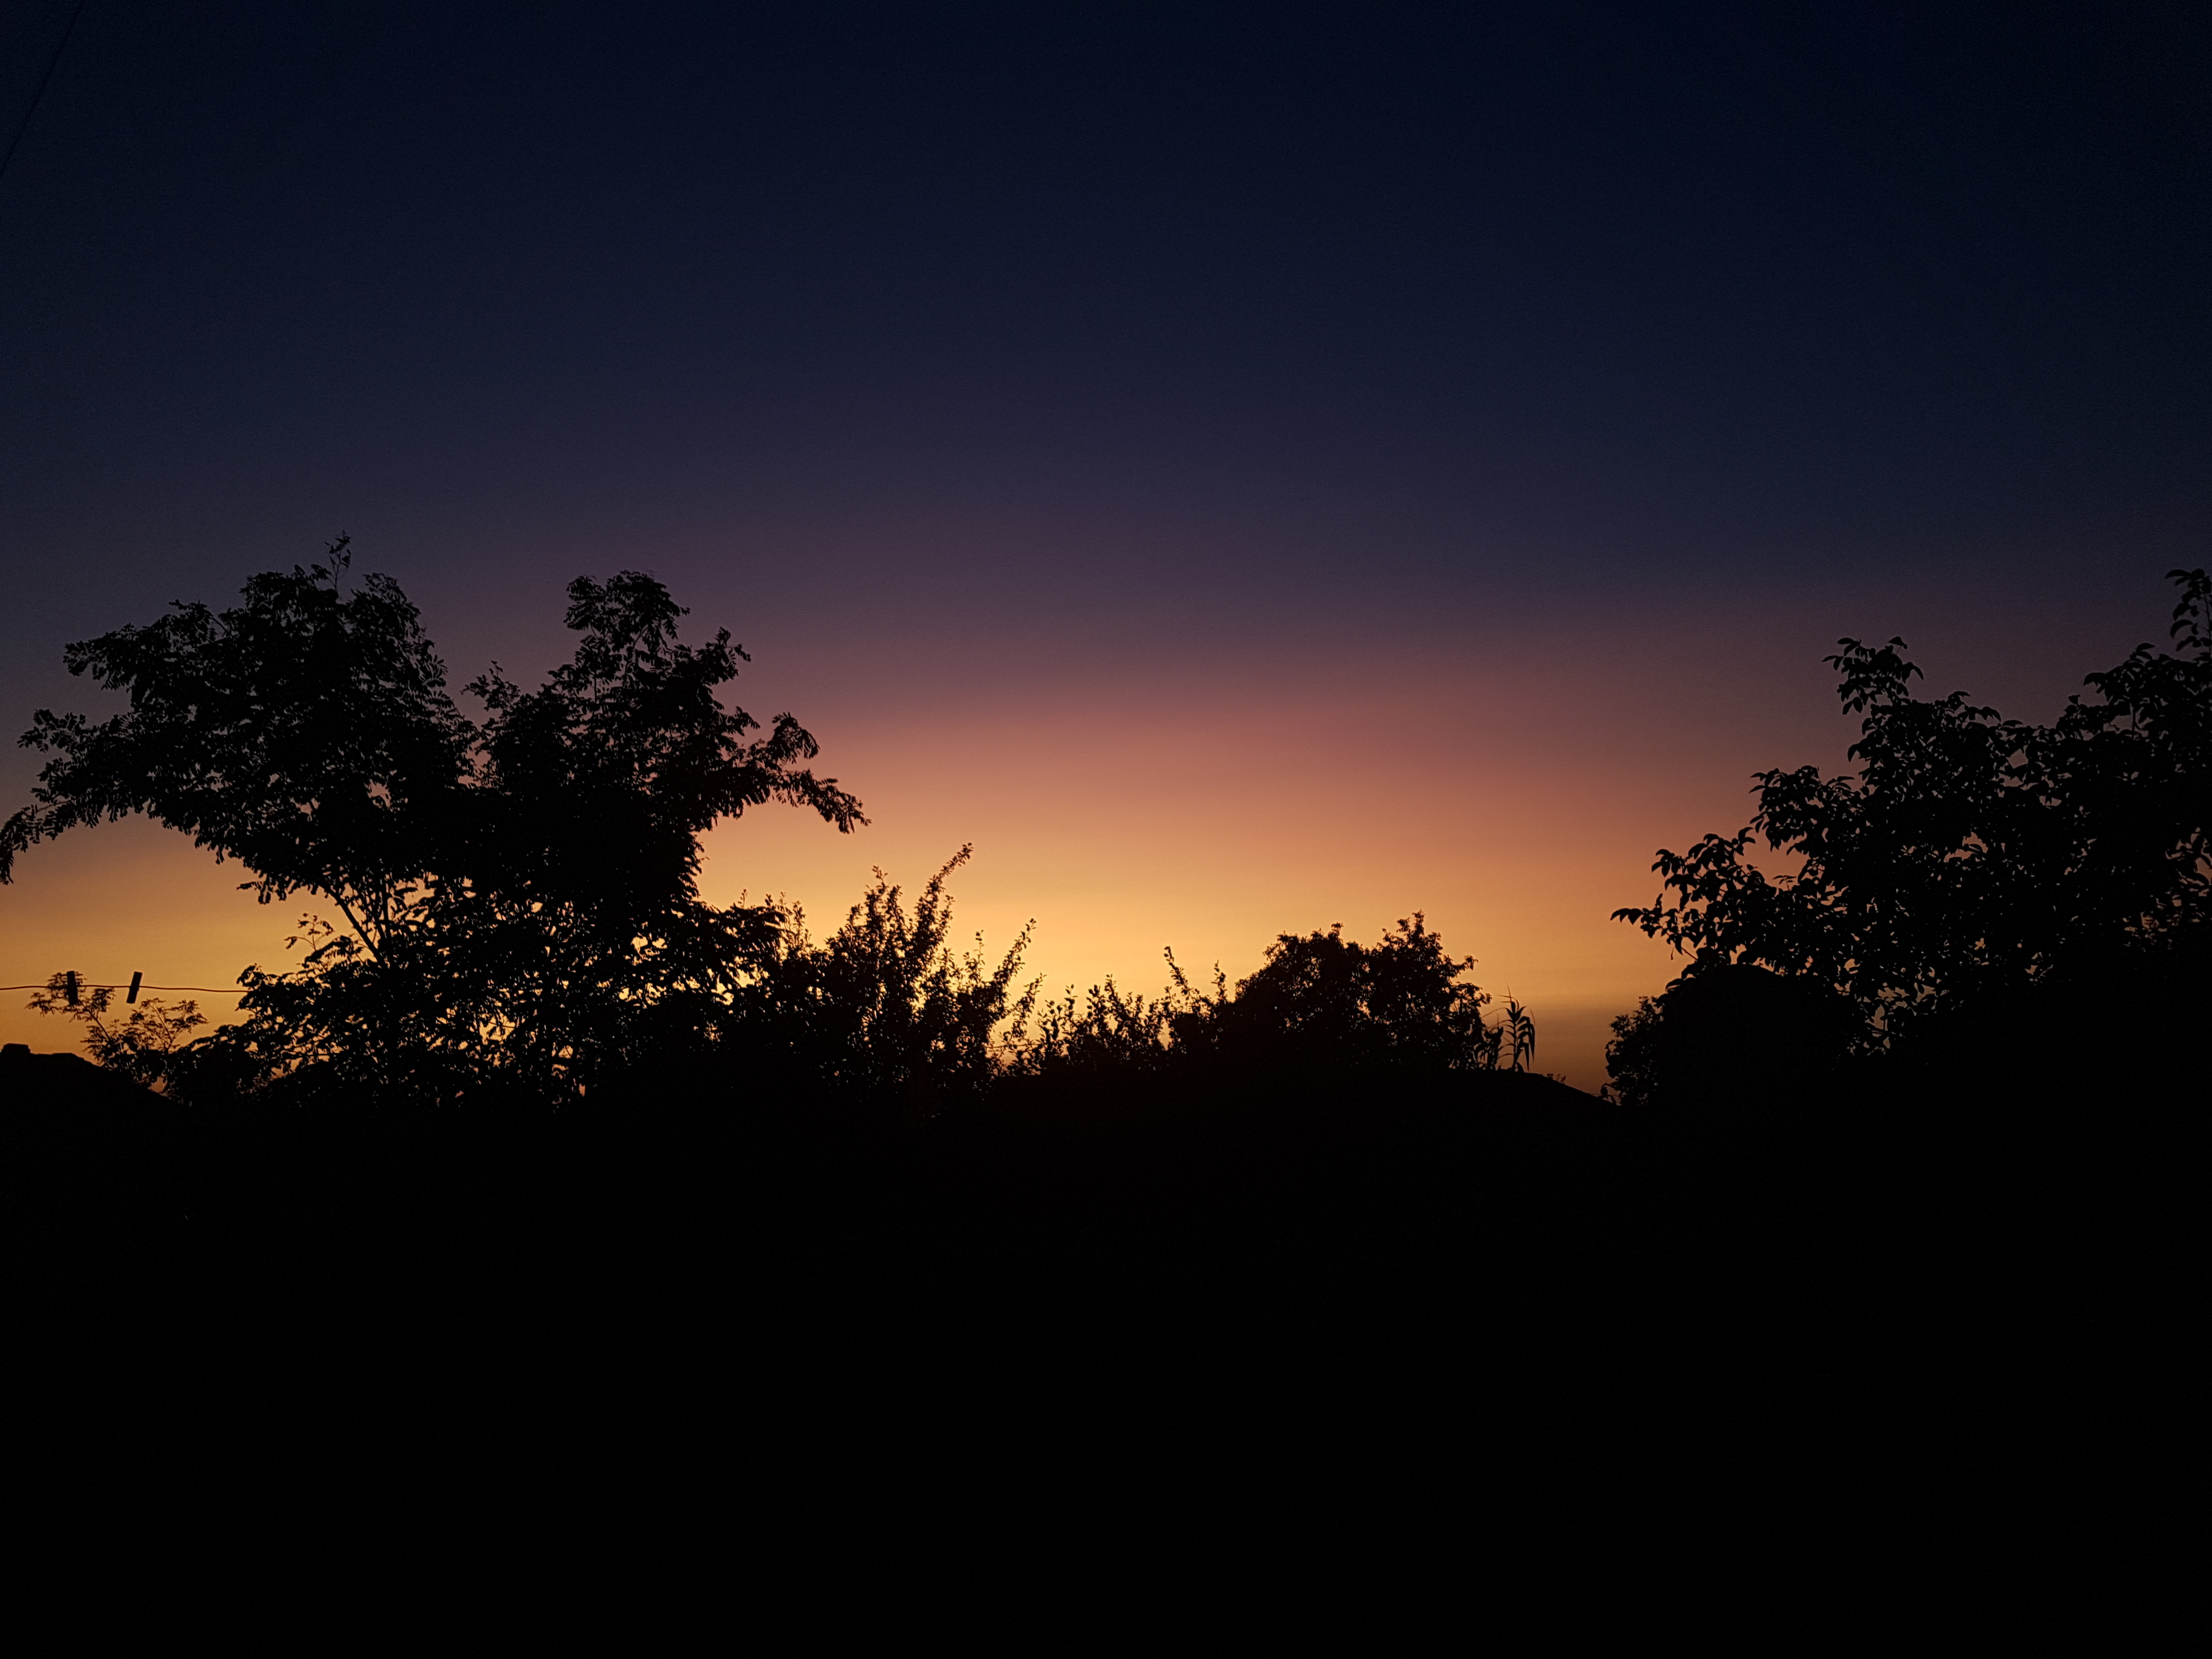
landscape, tree, nature, horizon, branch, silhouette, cloud, plant, sky, sun, sunrise, sunset, night, sunlight, morning, dawn, atmosphere, dusk, evening, darkness, midnight, afterglow, phenomenon, astronomical object, meteorological phenomenon, atmosphere of earth, woody plant, computer wallpaper, red sky at morning